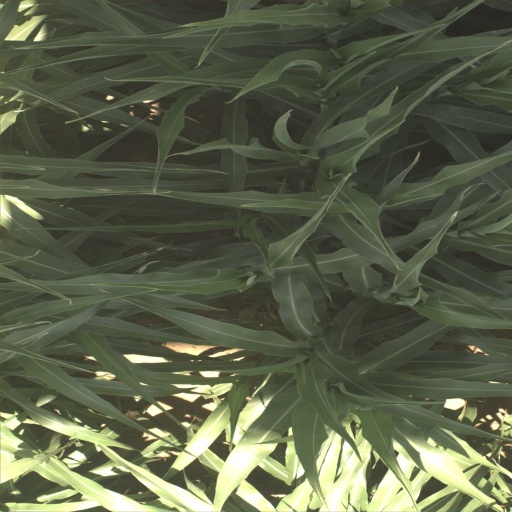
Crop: sorghum